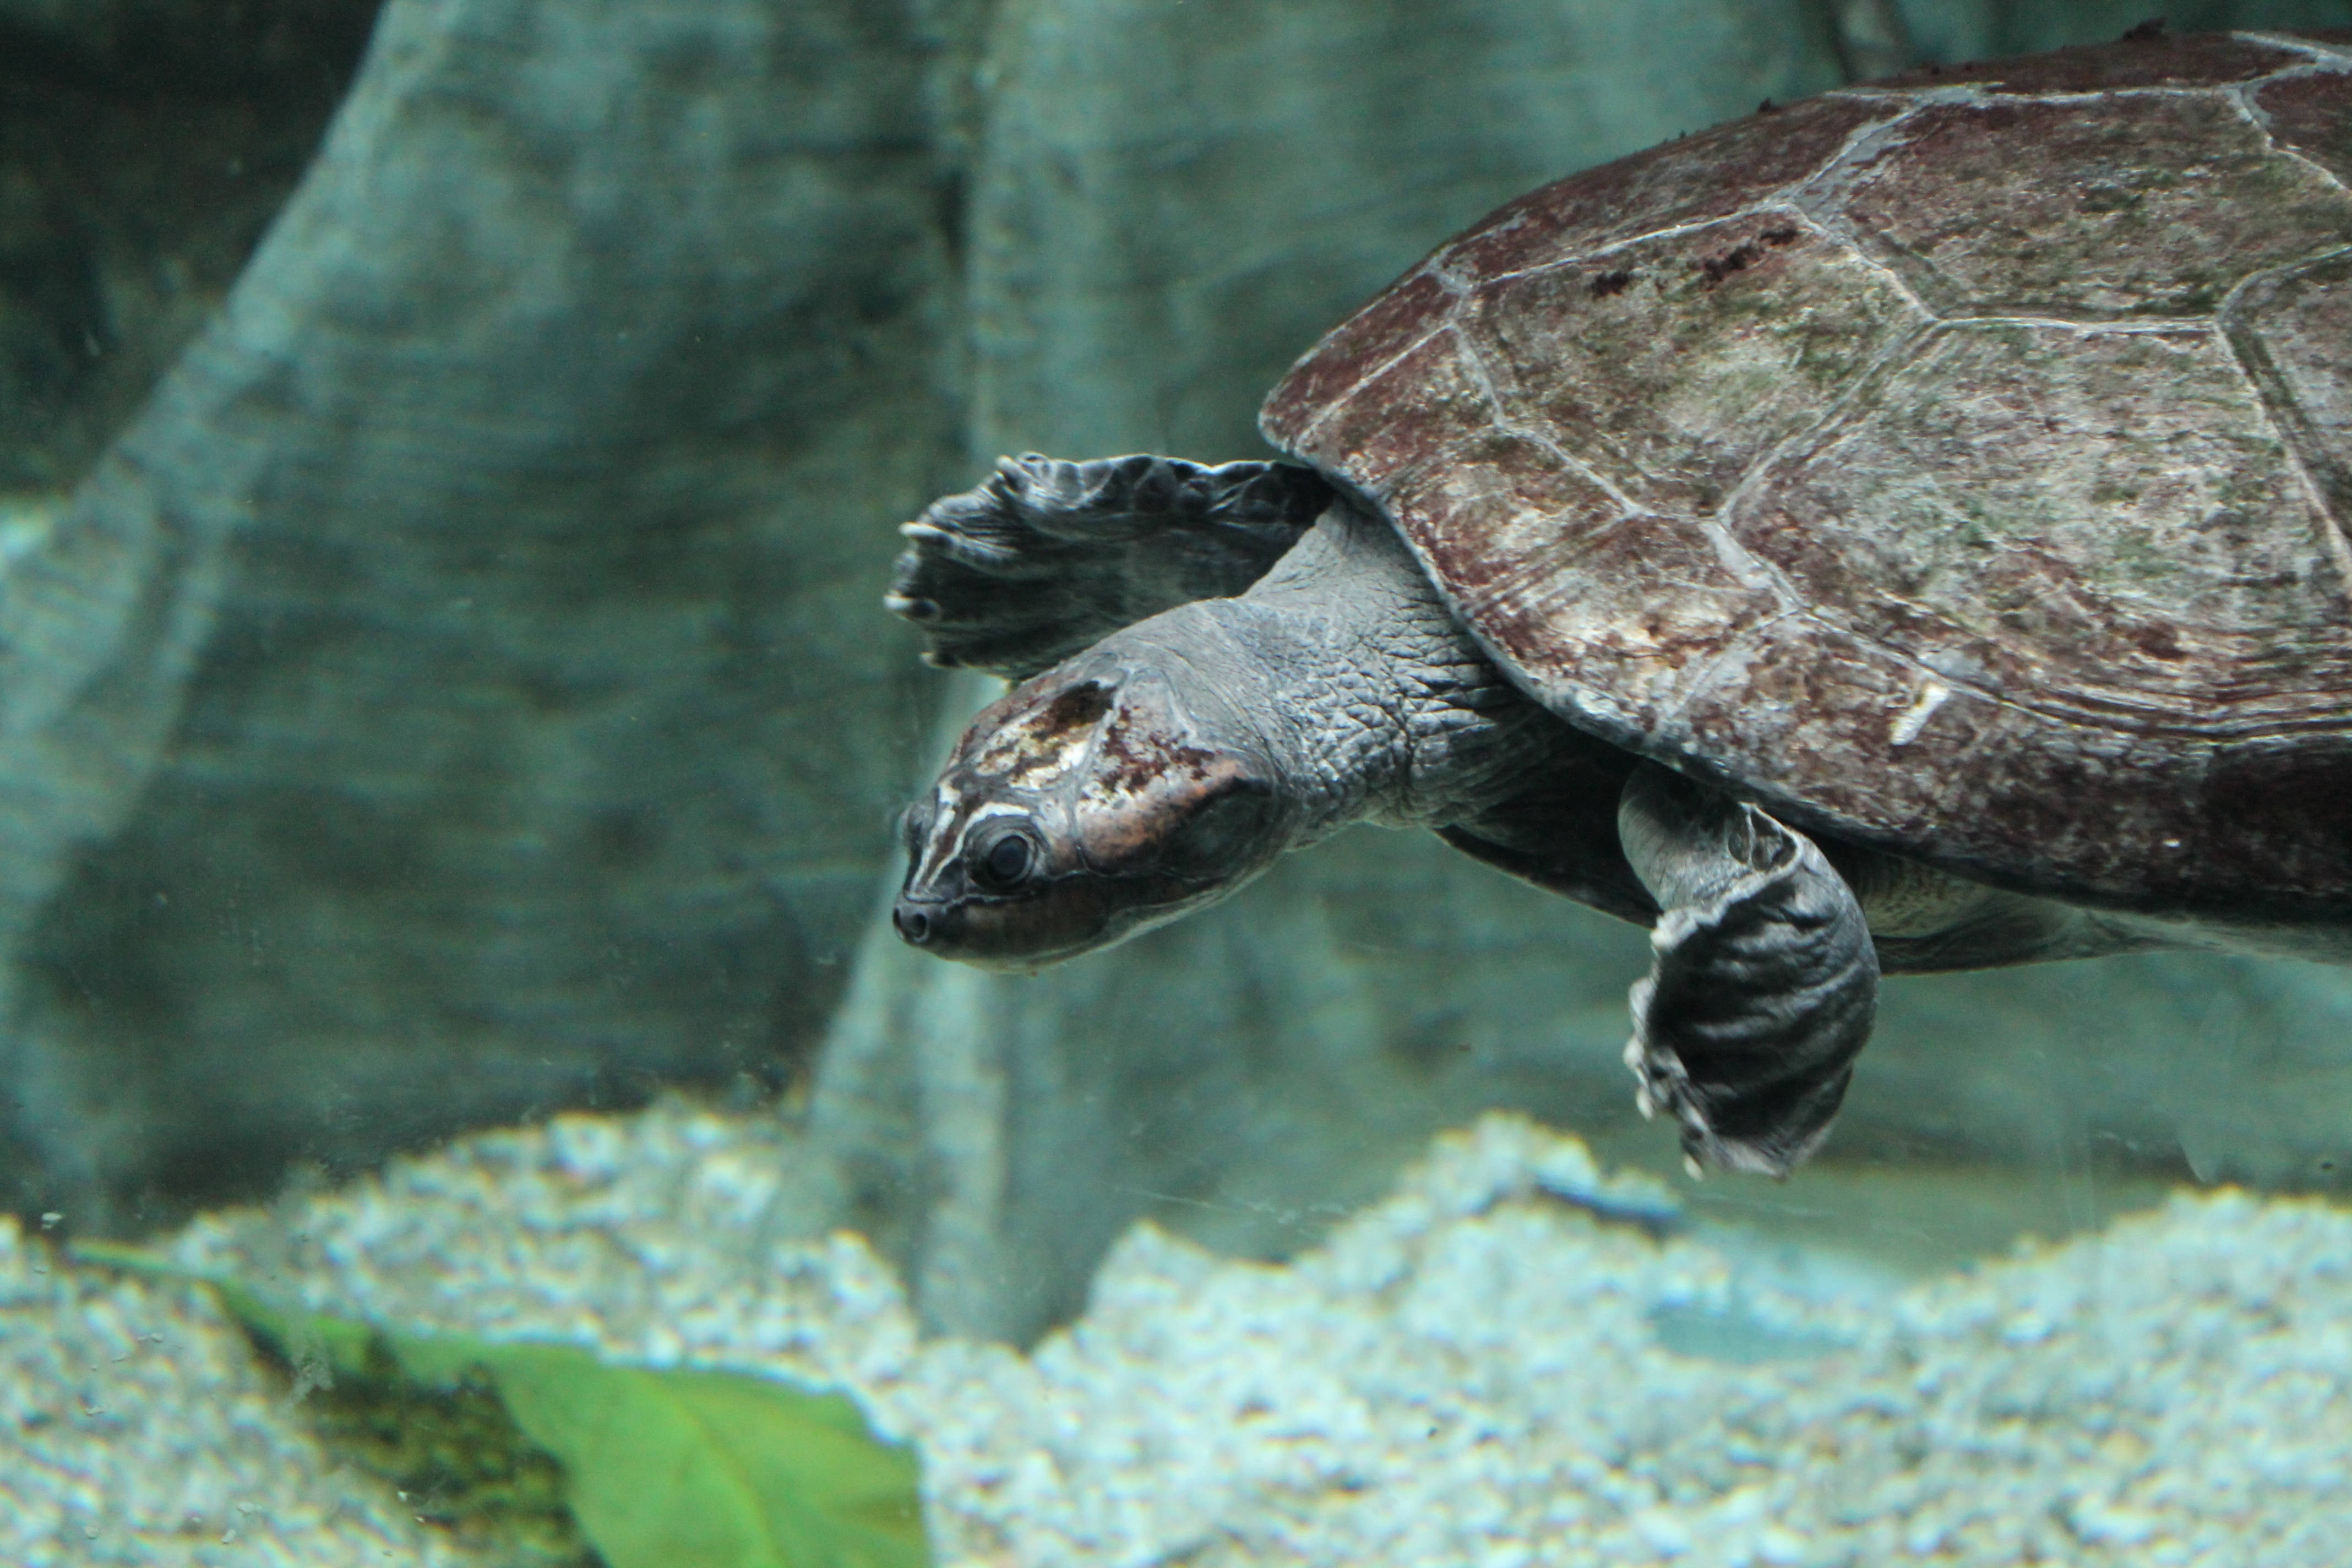
wildlife, underwater, biology, turtle, sea turtle, reptile, fauna, marine life, aquarium, tortoise, vertebrate, loggerhead, emydidae, marine biology